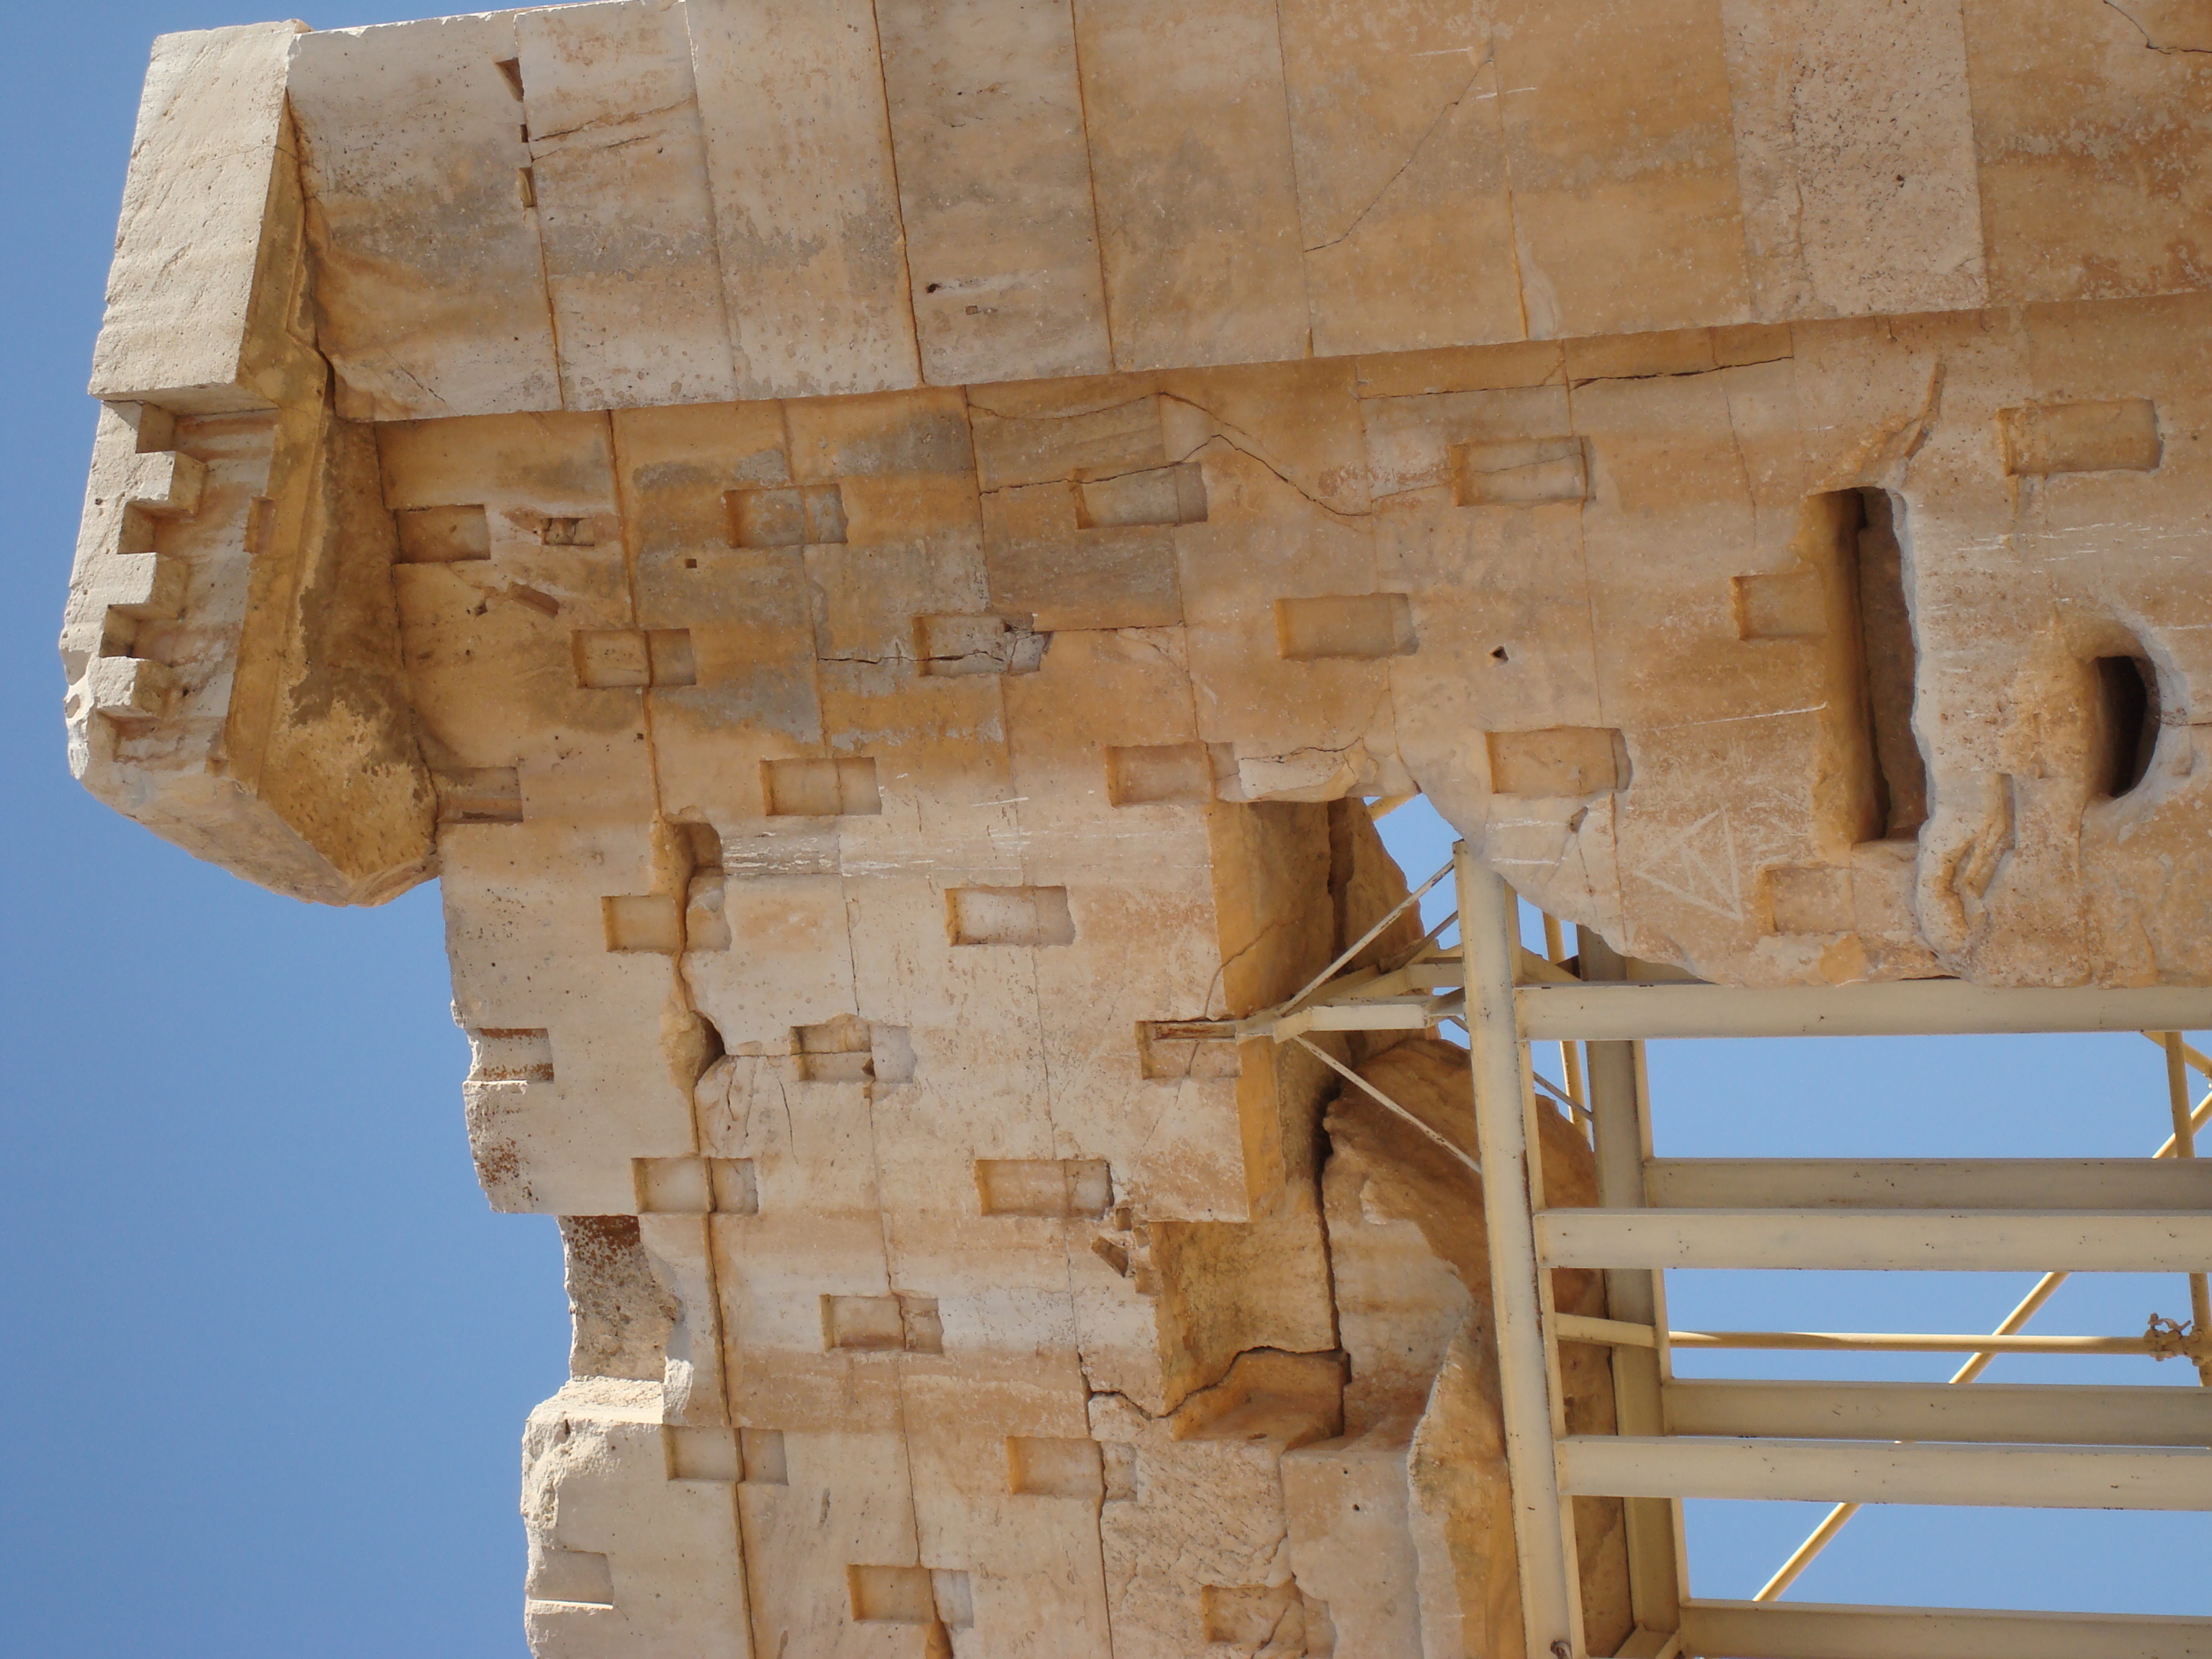
persia, iran, shiraz, Achaemenid, Darius, empire, Cyrus, ancient, wall, ancient history, archaeological site, wood, carving, facade, log cabin